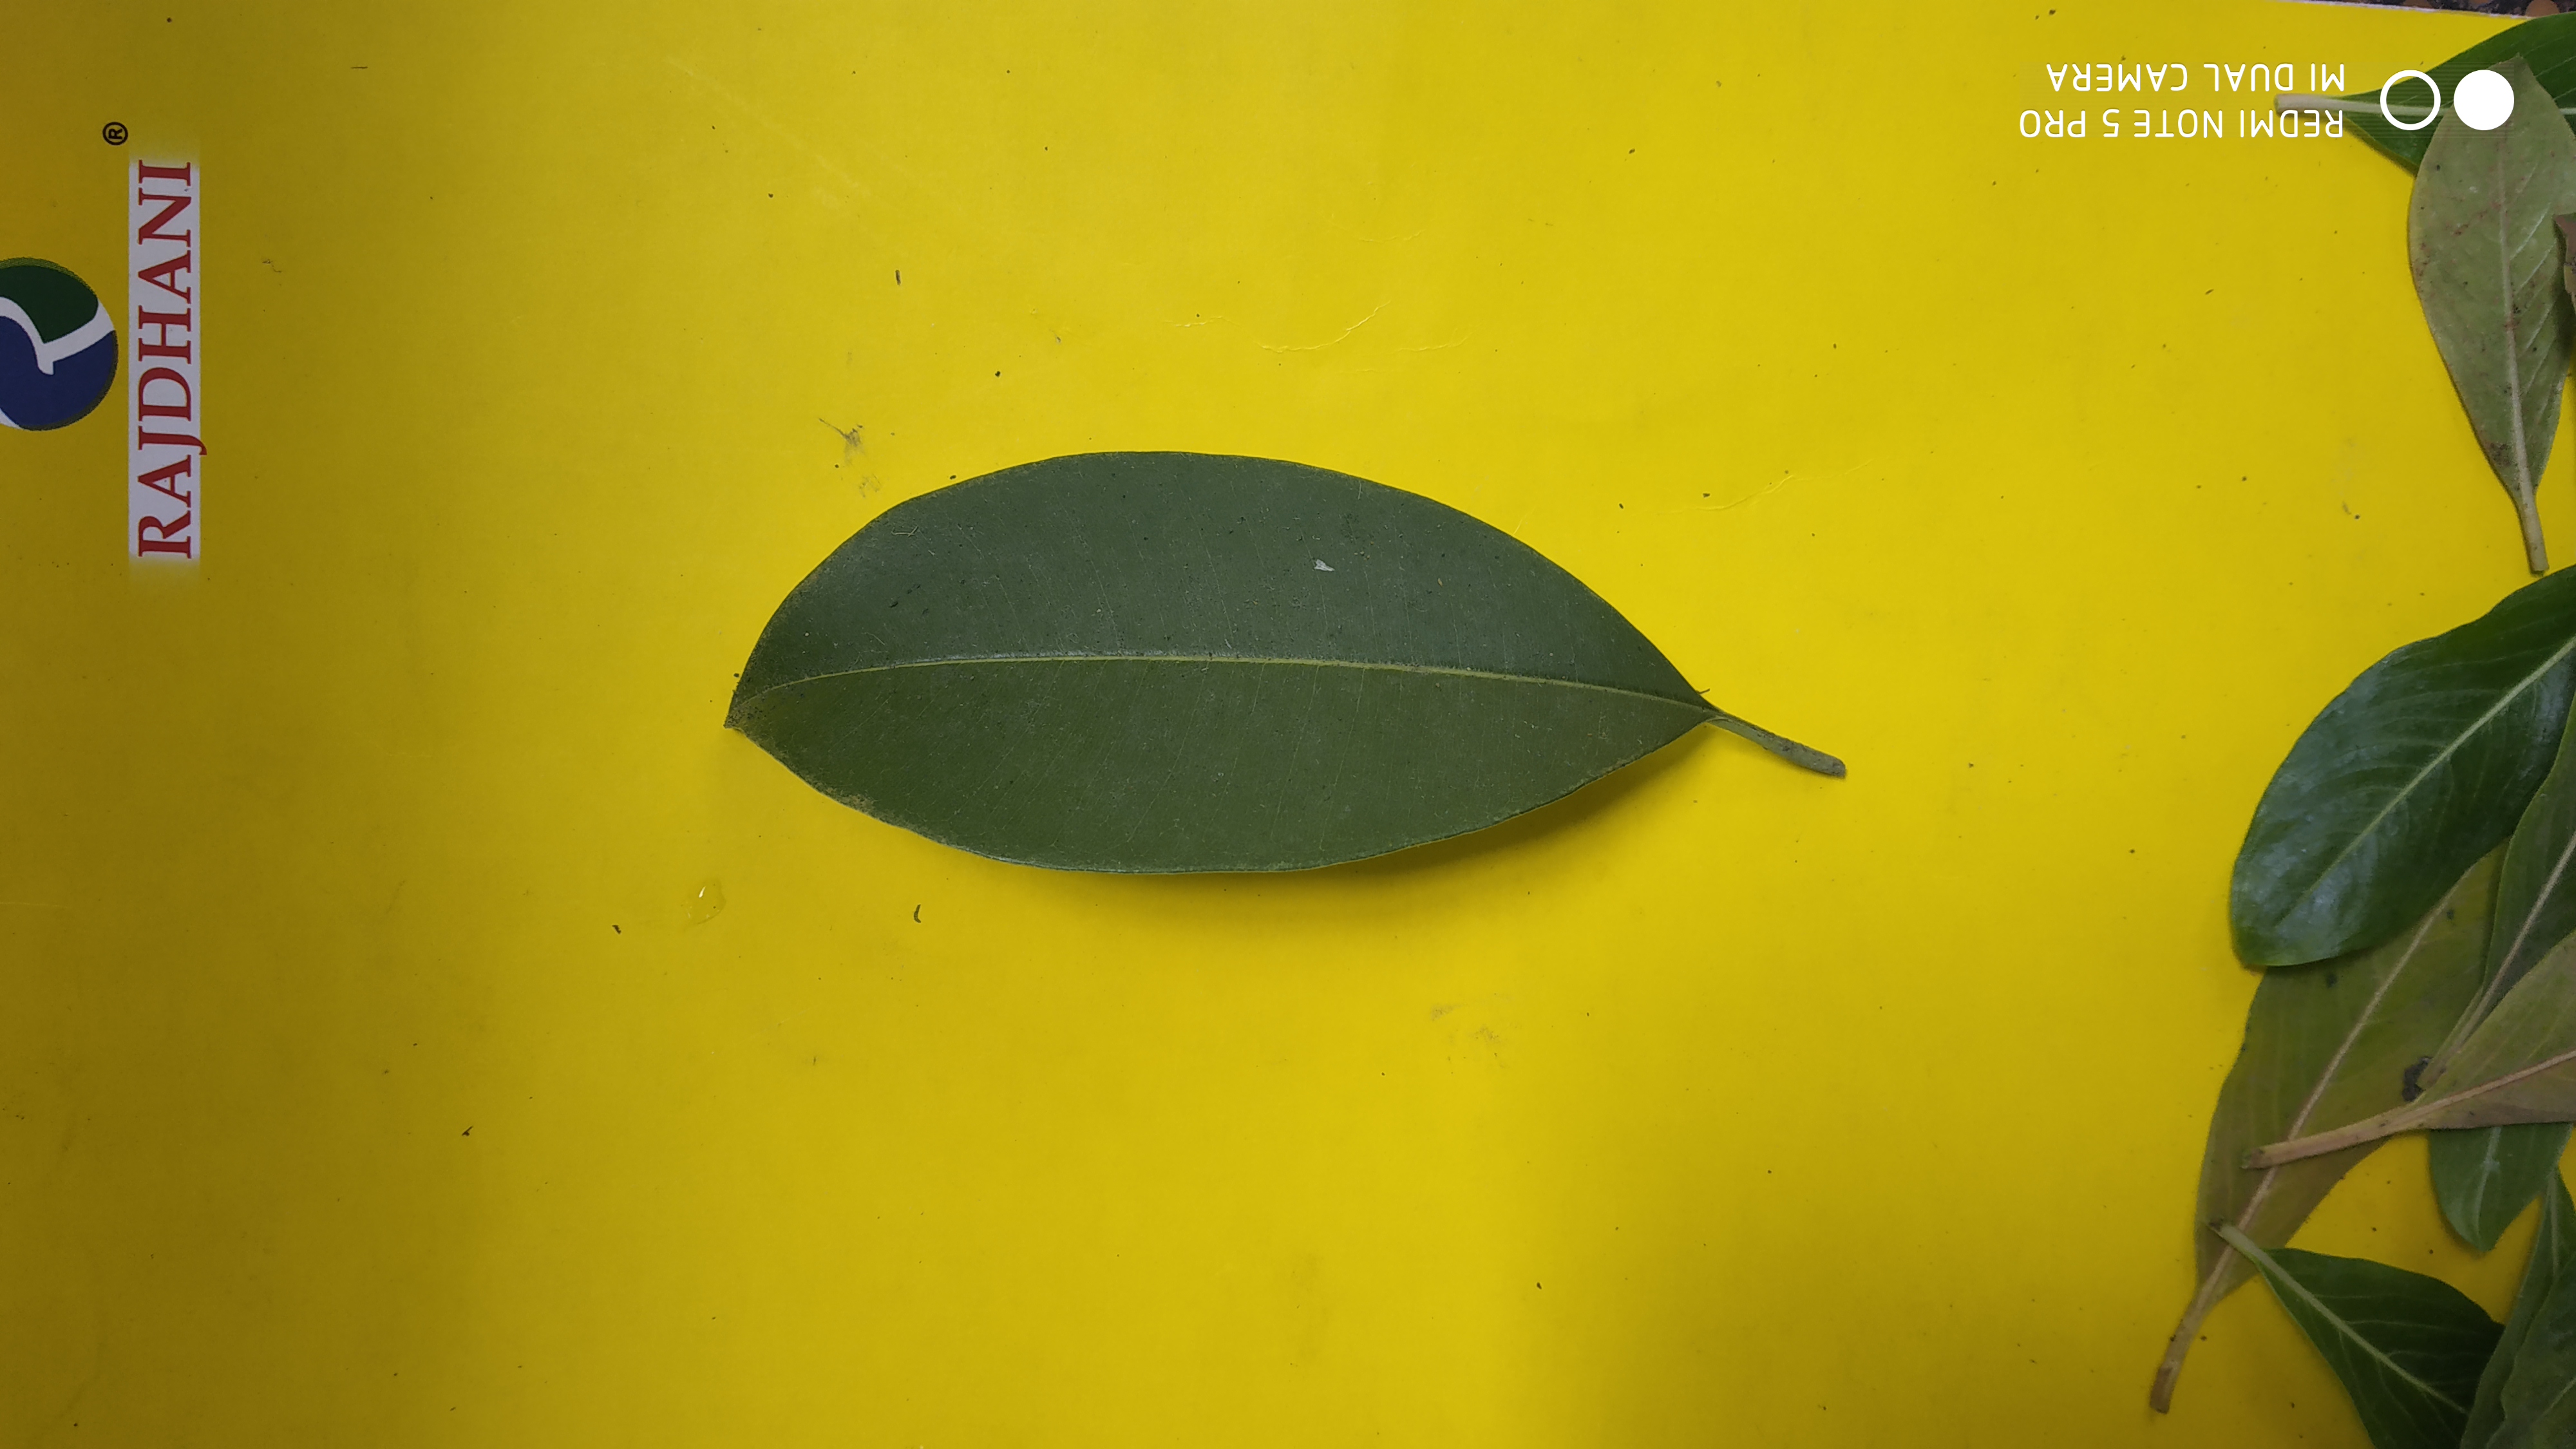
Plant: Sapota